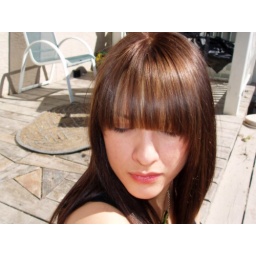
warm chocolate base and white blonde under bangs, its rogue meets lady gaga hahaha